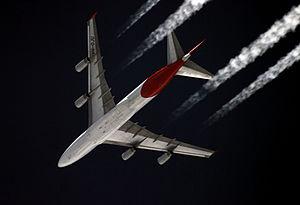
Un Boeing 747-400 de la compagnie aérienne Qantas vole à une altitude d'environ 11 000 mètres au-dessus de Moscou. L'avion arbore les nouvelles couleurs de la compagnie. Les reflets blancs sont les traînées de condensation. Photo prise avec un appareil canon 400D monté sur un télescope de 1 200 mm avec une lentille de Barlow 2x. Magyar: A Qantas egy kb. 11 000 méter magasan repülő hu:Boeing 747–400-as gépe Moszkvából (Sztarbejevóból), a földről nézve Canon 400D fényképezőre szerelt 1200 mm-es távcsővel és 2× nagyítású Barlow lencsével, javított színsémával Íslenska: Boeing 747-400 flugvél frá flugfélaginu Qantas á flugi í nokkurn veginn 11.000 metra hæð, séð frá jörðu í Starbeyevo í Moskvu. Italiano: Un Boeing 747-400 della Qantas in volo a circa 11.000 m di quota fotografato dal suolo a Starbeyevo, Mosca. Le nuvole bianche sono scie di condensazione, create dagli scarichi dei motori. Fotografato usando una EOS 400D + telescopio da 1200mm telescope + 2x lenti di Barlow. 日本語: 地上推定11,000メートルを飛ぶカンタス航空のボーイング747-400。モスクワ・スタルベエヴォの地上から。 ქართული: ავიაკომპანია Qantas-ის ბოინგ 747-400, დაახლოებით 11 კმ-ის სიმაღლეზე. 한국어: 모스크바 상공 약 11,000 미터를 비행 중인 콴타스 항공의 보잉 747-400 기. 날개 끝의 하얀 구름은 비행기에 의해 만들어진 비행운이다. Къарачай-малкъар: Qantas авиакомпанияны Boeing 747-400 самолёту Москваны башында 11 км мийикликде учуб барады. Кыргызча: Qantas учак компаниясына тиешелүү Boeing 747-400 учагы, Москва Лакку: Boeing 747-400 компании Qantas на высоте примерно 11 километров Bahasa Melayu: Jejak wap pesawat Qantas B747-400 melepasi ruang angkasa Moscow pada paras 11000m.